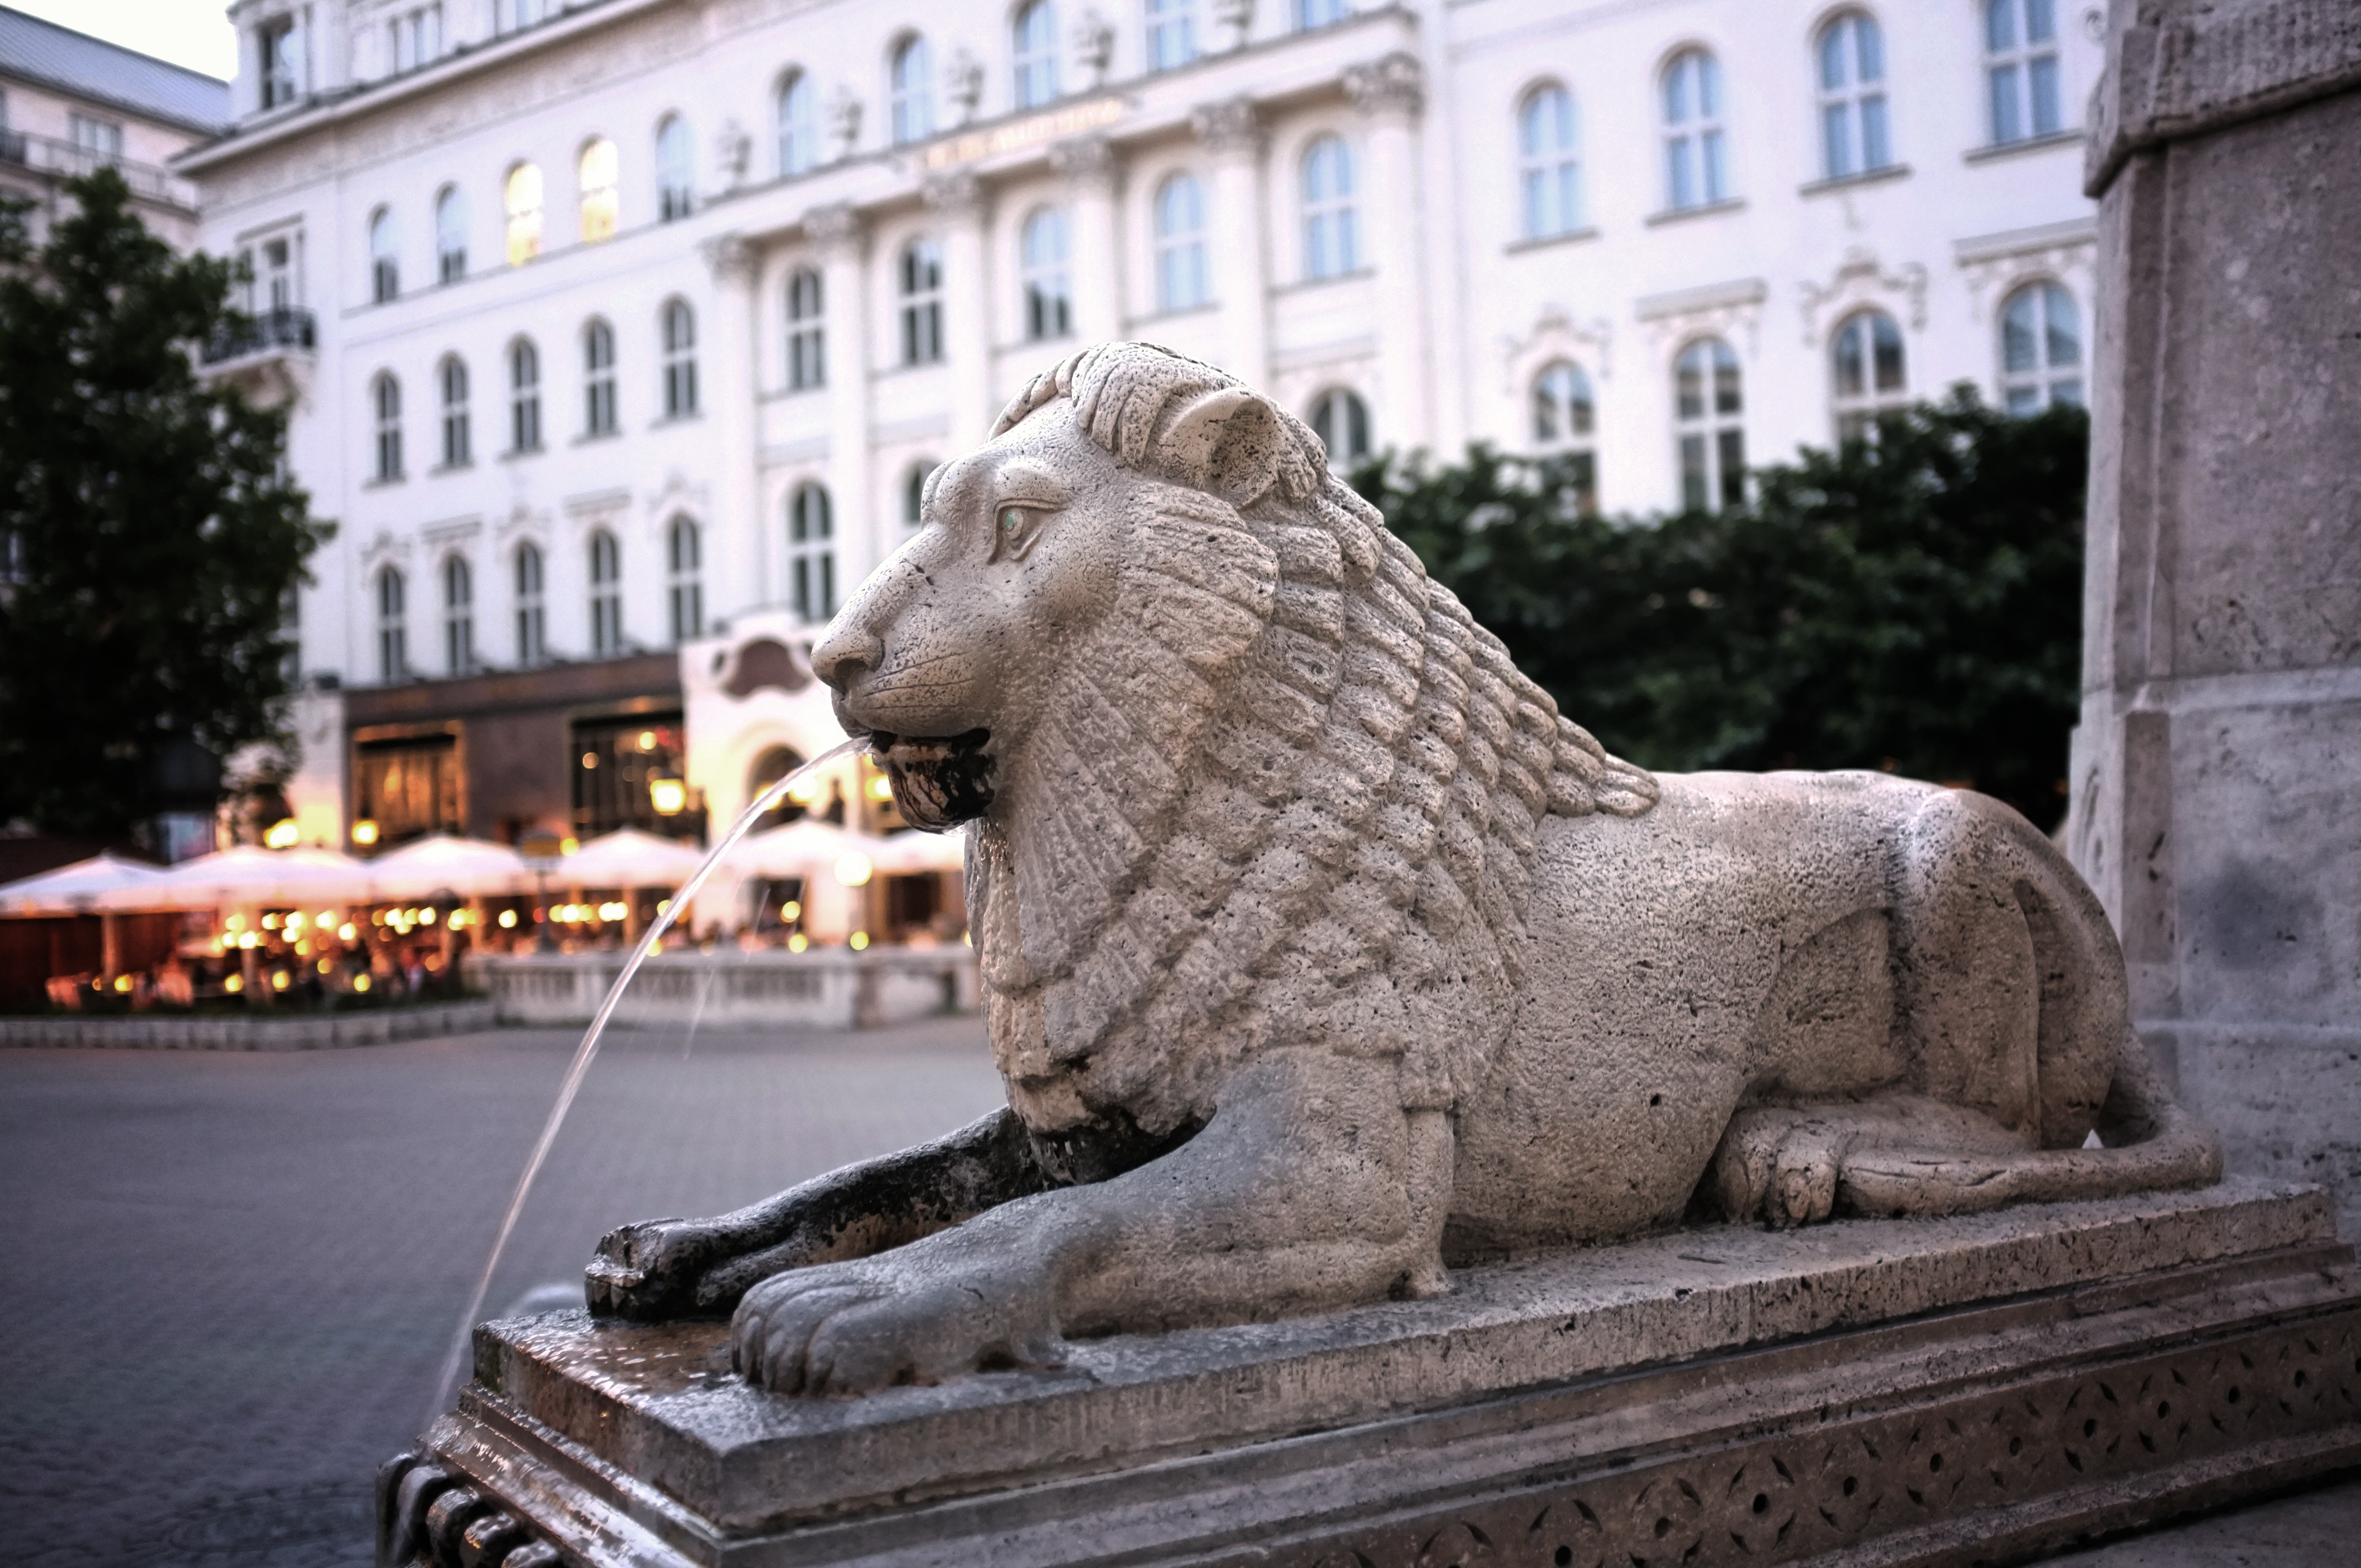
architecture, monument, statue, gargoyle, sculpture, art, fountain, budapest, tourist attraction, carving